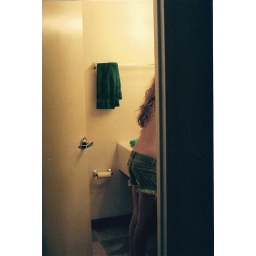
sindha in the bathroom - the green towel